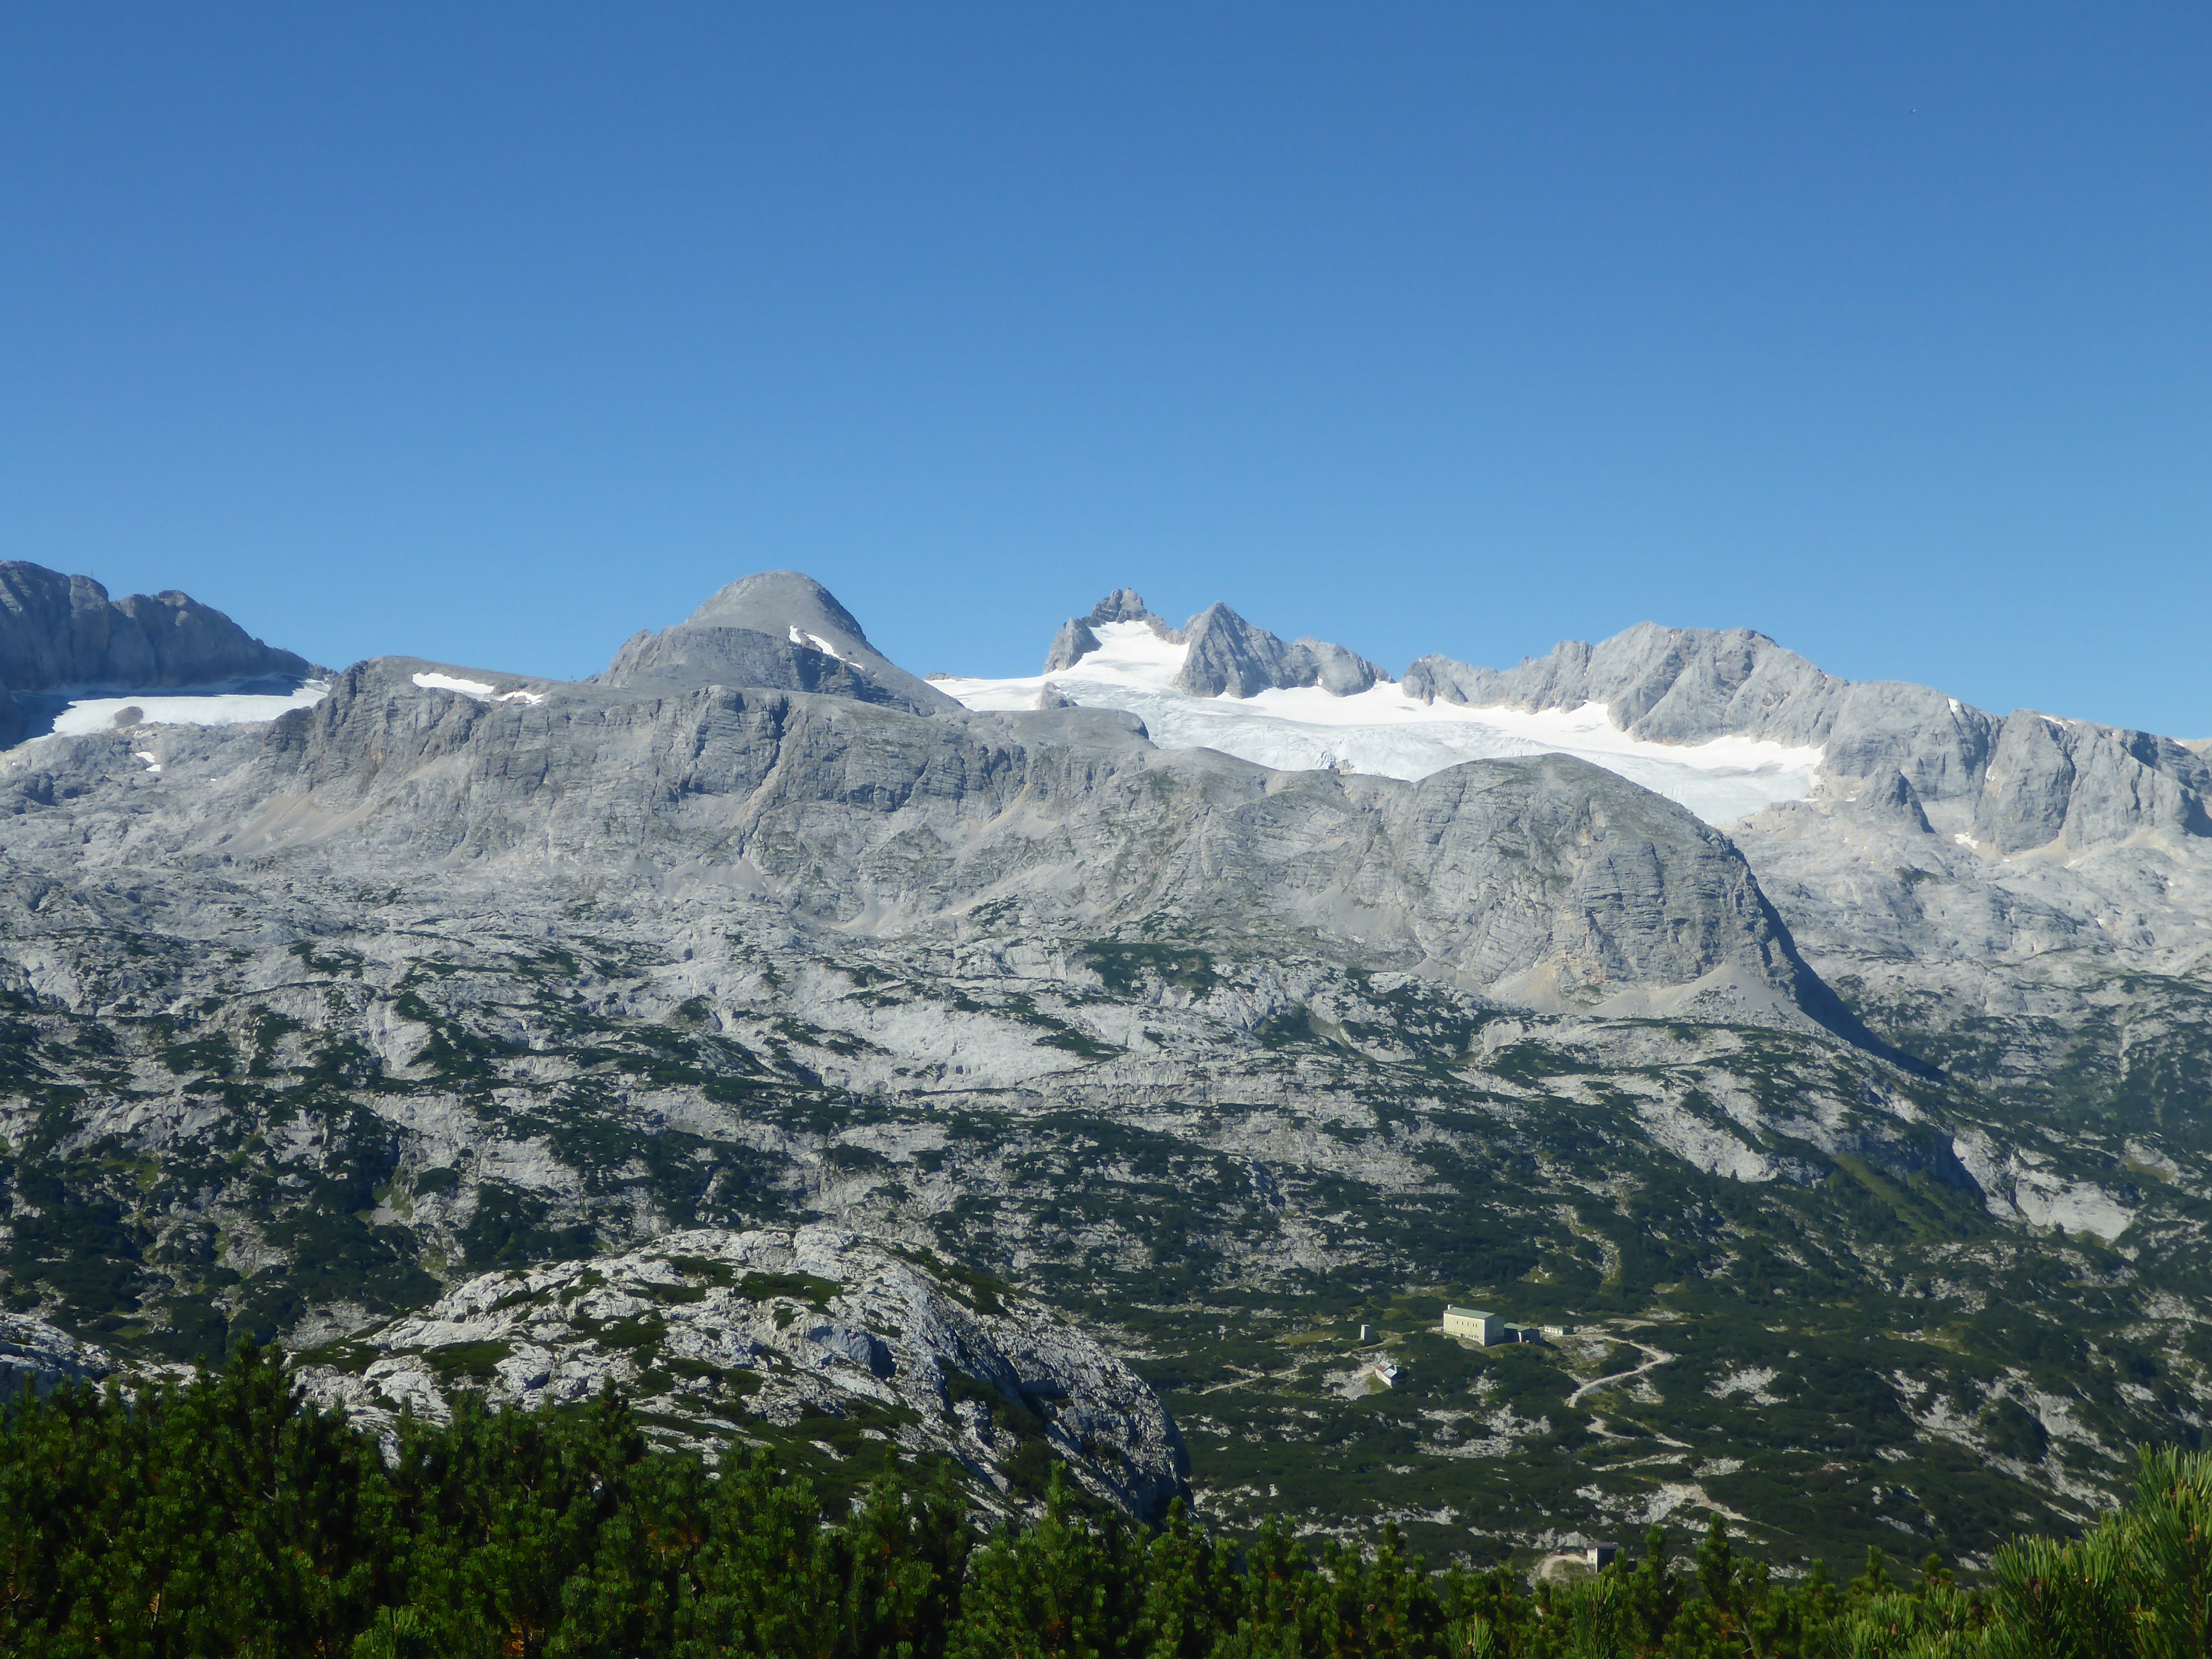
nature, rock, wilderness, walking, mountain, adventure, valley, mountain range, glacier, ridge, summit, mountain landscape, austria, massif, mountains, alps, outlook, plateau, fell, cirque, dachstein, landform, mountain pass, geographical feature, mountainous landforms